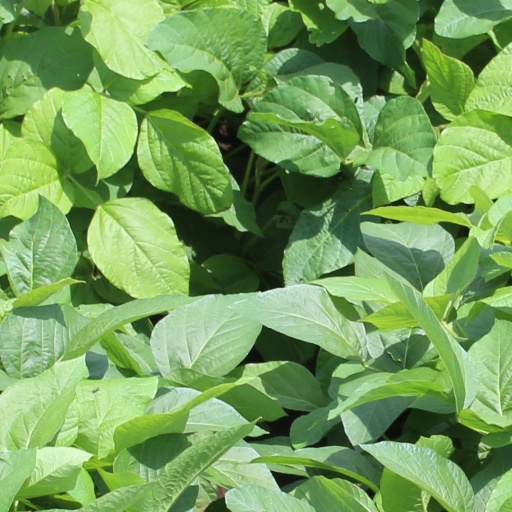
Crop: soybean